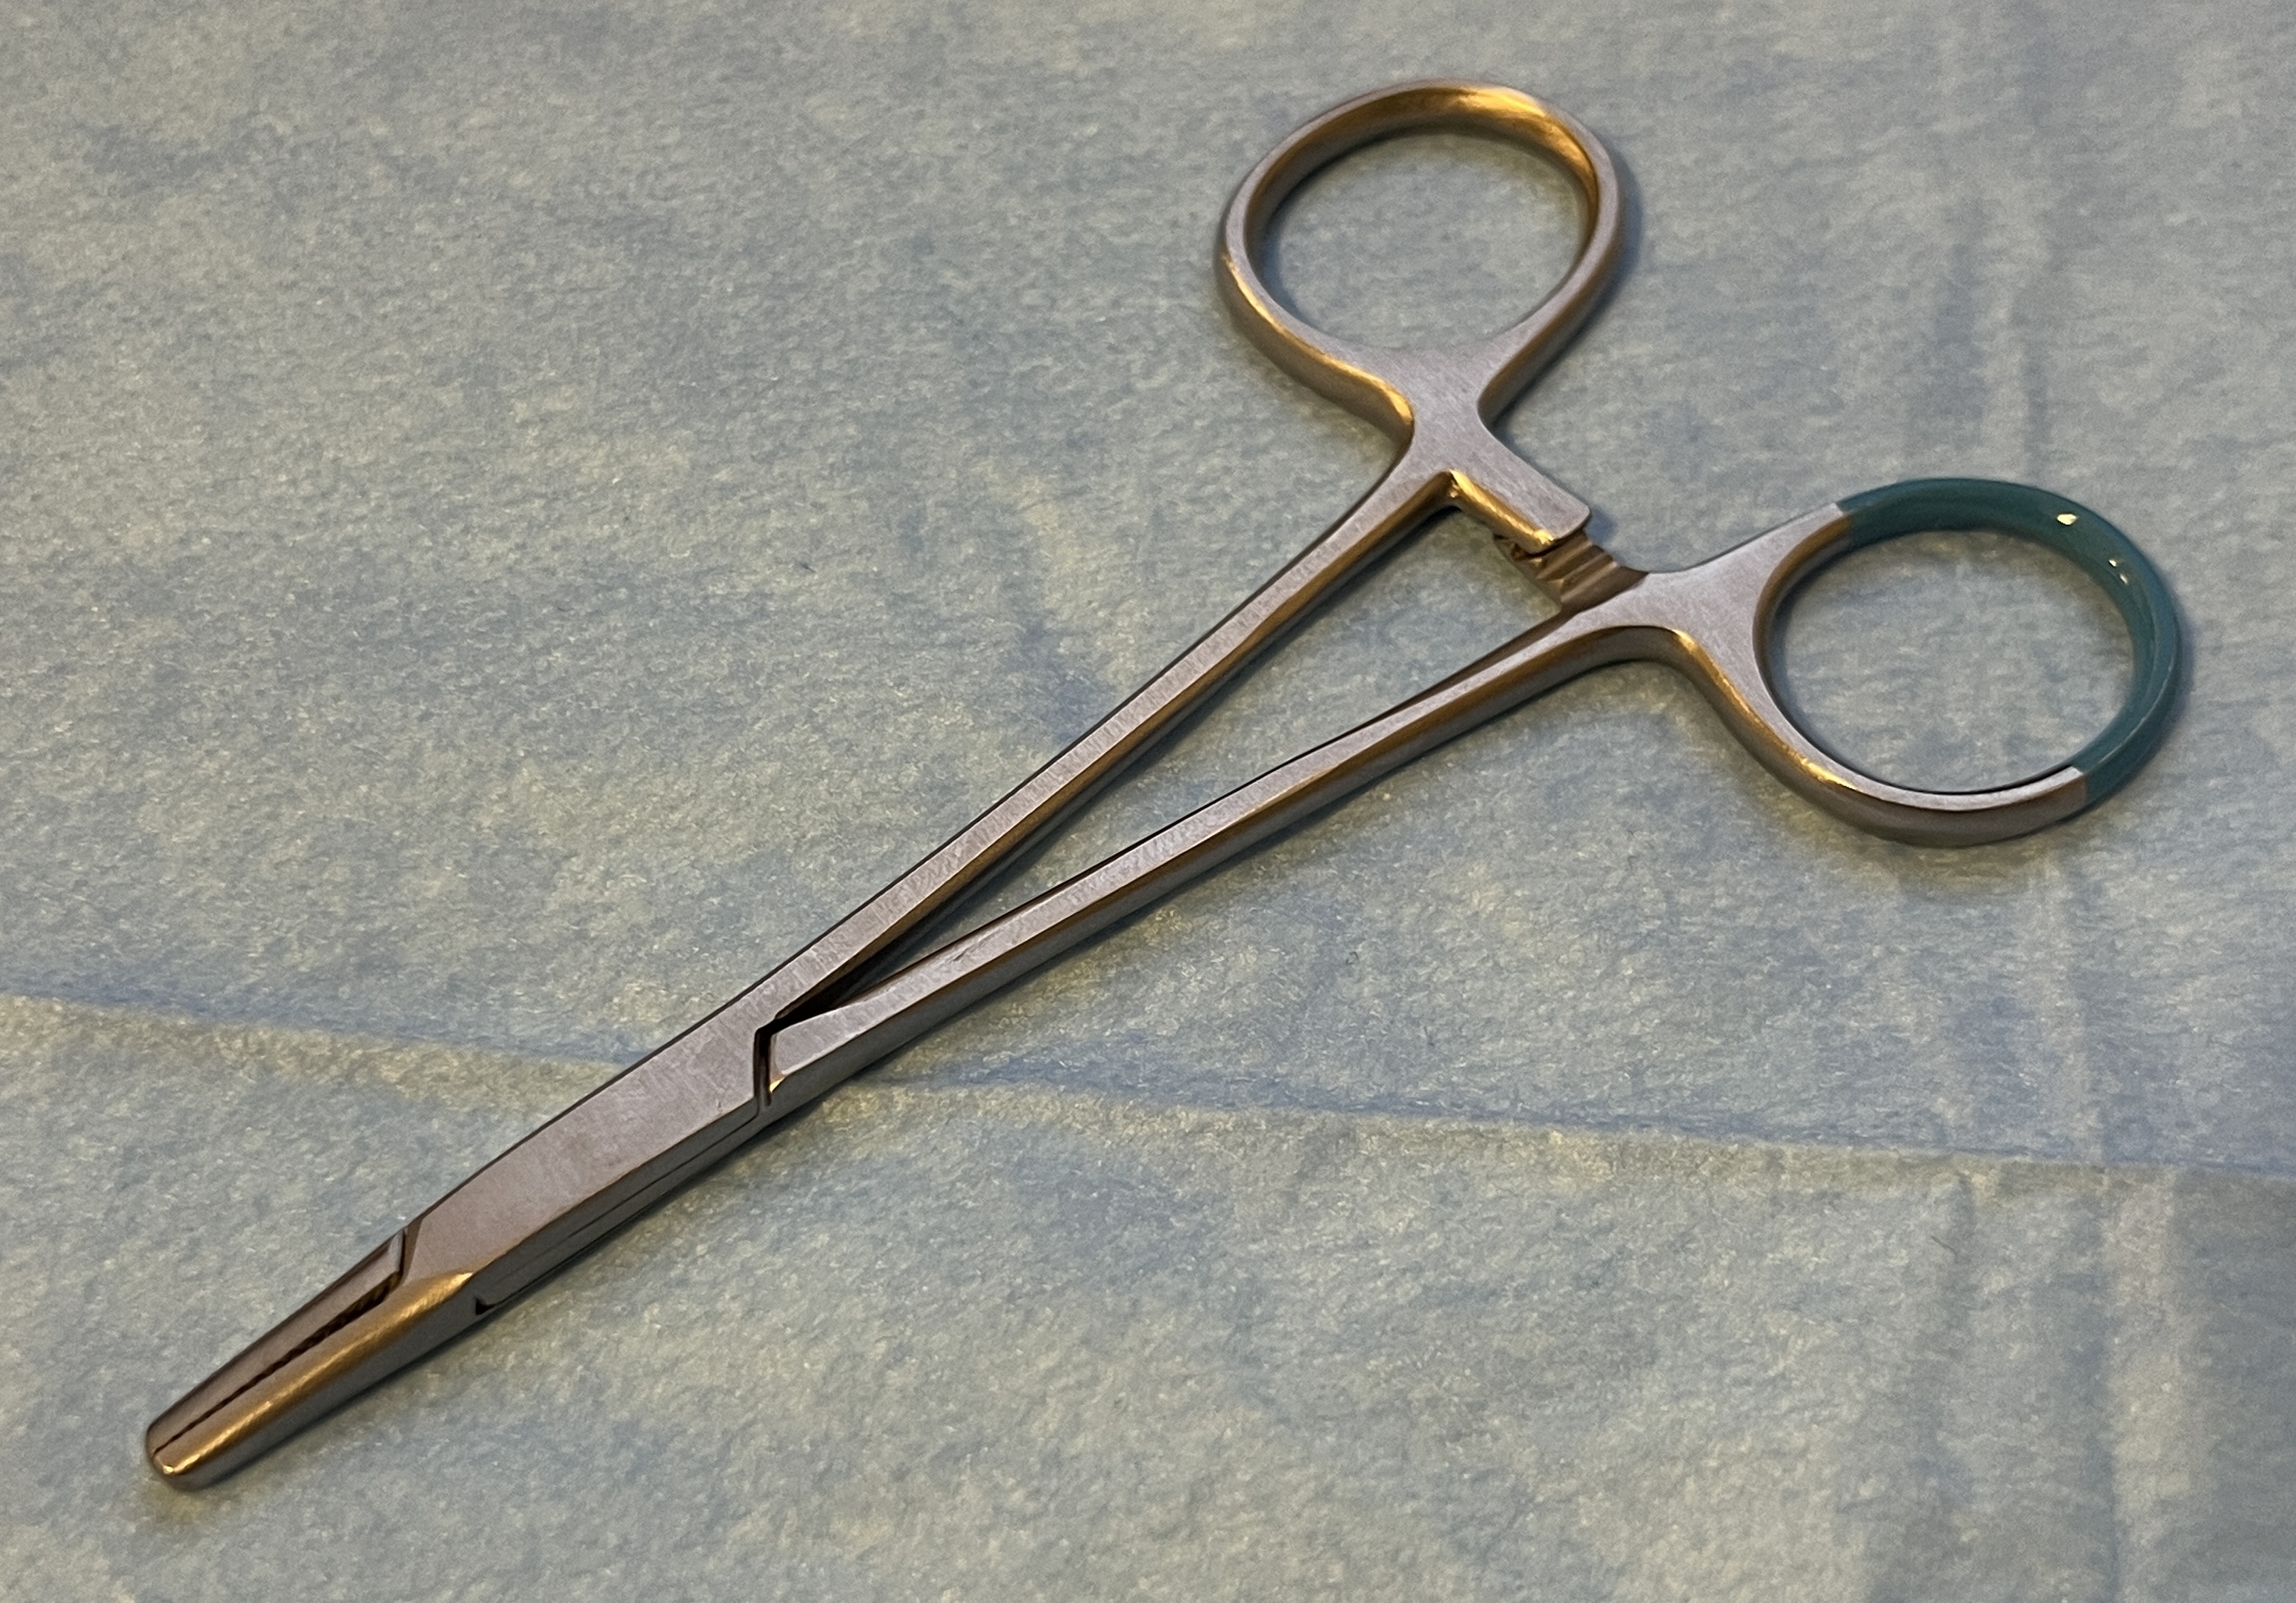
Hinged instrument state: closed